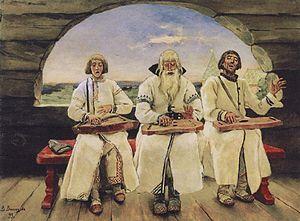
Le kantele est un instrument à cordes pincées traditionnel de Finlande et de Carélie.
Les gousli, gusli ou housli et husli, constituent peut-être le plus ancien type d'instrument à plusieurs cordes pincées de Russie et d'Ukraine. Il en existe deux formes principales apparentées soit aux cithares, soit aux lyres. On trouve dans les pays voisins de la mer Baltique des instruments similaires : le kantele finnois, le kannel estonien, le kokles letton, le kankles lituanien.
La musique russe regroupe les productions passées et présentes relevant de la musique traditionnelle, populaire ou savante apparues sur le territoire historique et actuel de la Russie et de l'ex-URSS. Elle se caractérise par une grande diversité des productions vocales polyphoniques notamment. Étendue de l'Europe jusqu'aux confins de l'Asie, elle regroupe bien des styles et subit bien des influences. Étant donnée la diversité des peuples composant cet immense territoire, il n'y a pas une seule et unique « musique russe », mais autant que de peuples ou régions. Toutefois la langue et le peuple russe s'étant éparpillés sur l'ensemble de ce territoire, on peut néanmoins qualifier cette musique de « musique russe », même si a contrario elle s'exprime éventuellement en langue turque ou autre.
Va je ne sais où, rapporte je ne sais quoi est un conte traditionnel russe. Il a été recensé en plusieurs versions par Alexandre Afanassiev dans ses Contes populaires russes. On en a recensé 76 variantes russes, 8 variantes ukrainiennes, 7 biélorusses. Il est associé à la rubrique AT 465 de la classification Aarne-Thompson. On y rencontre notamment l'énigmatique personnage du serviteur invisible Chmat-Razoum.